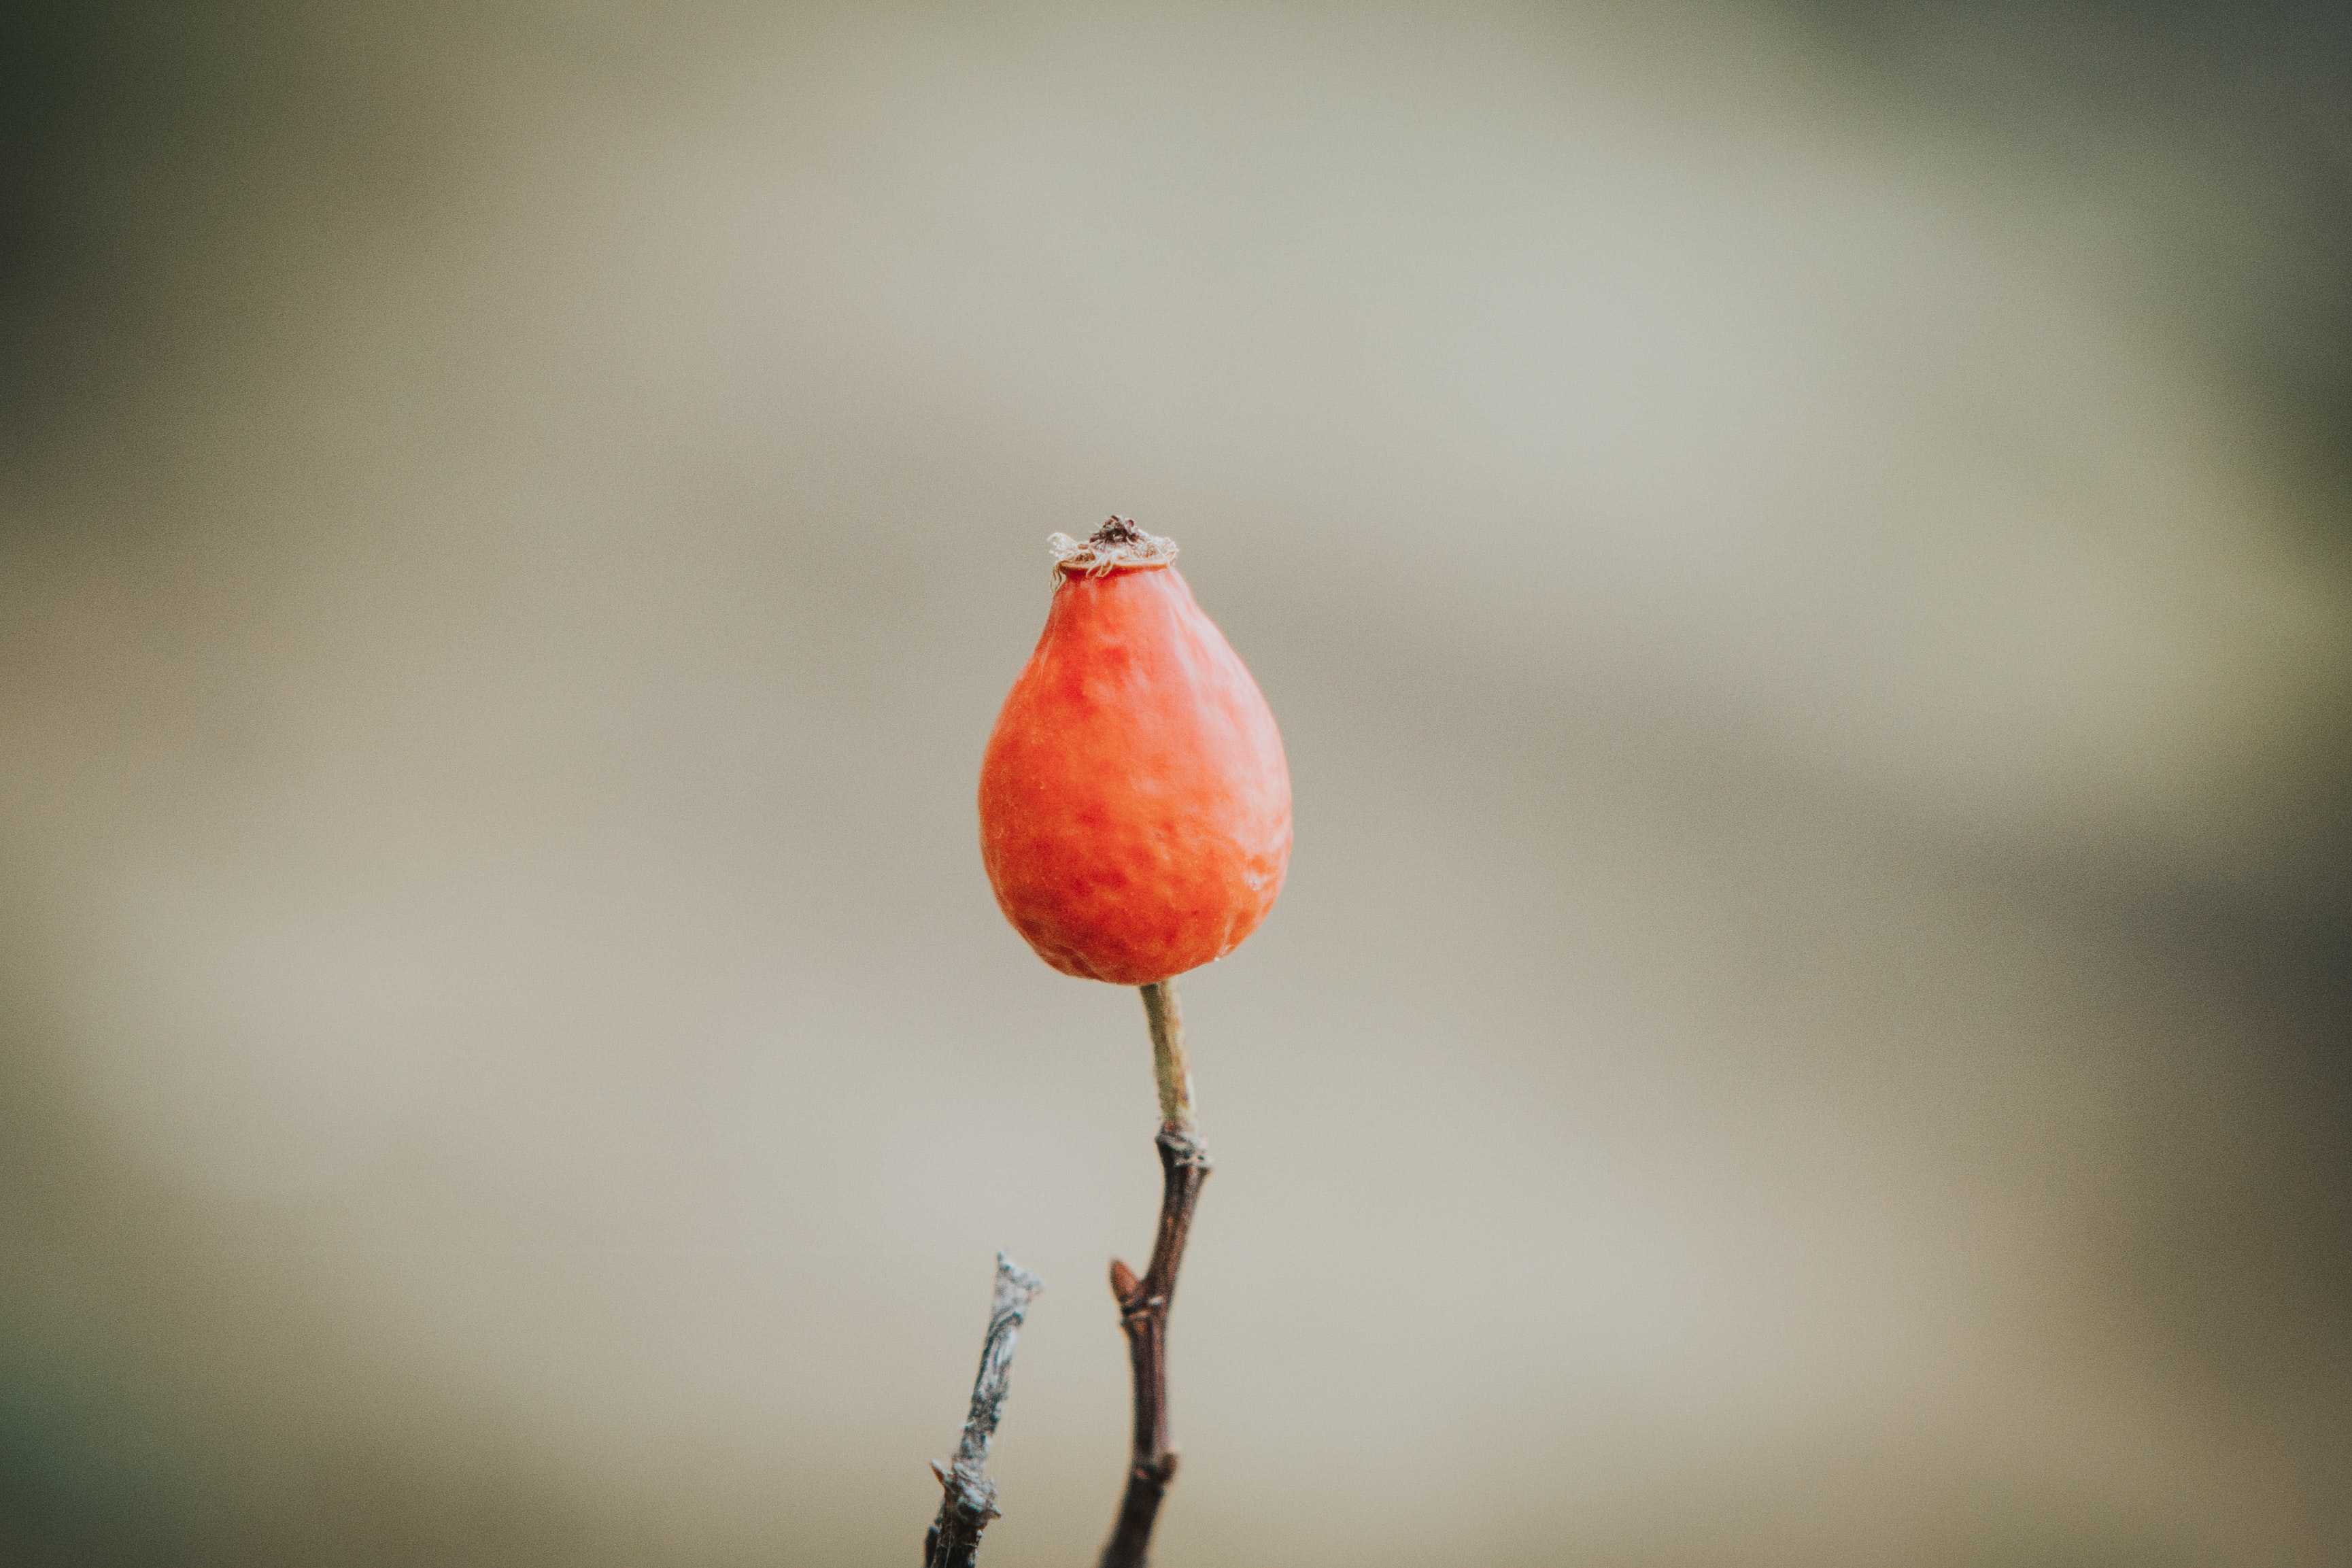
red, leaf, plant, bud, rose hip, close up, flower, still life photography, photography, plant stem, macro photography, coquelicot, winter, twig